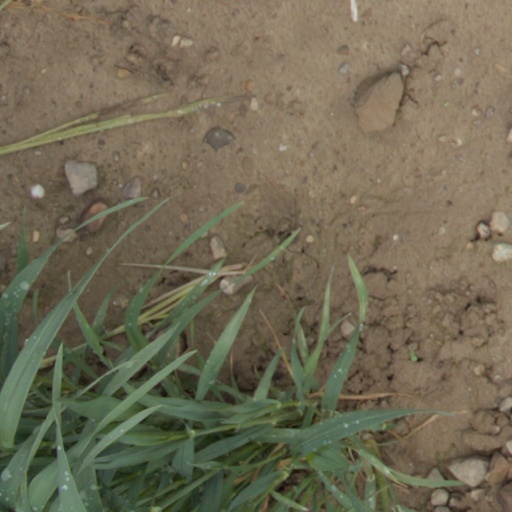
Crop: wheat